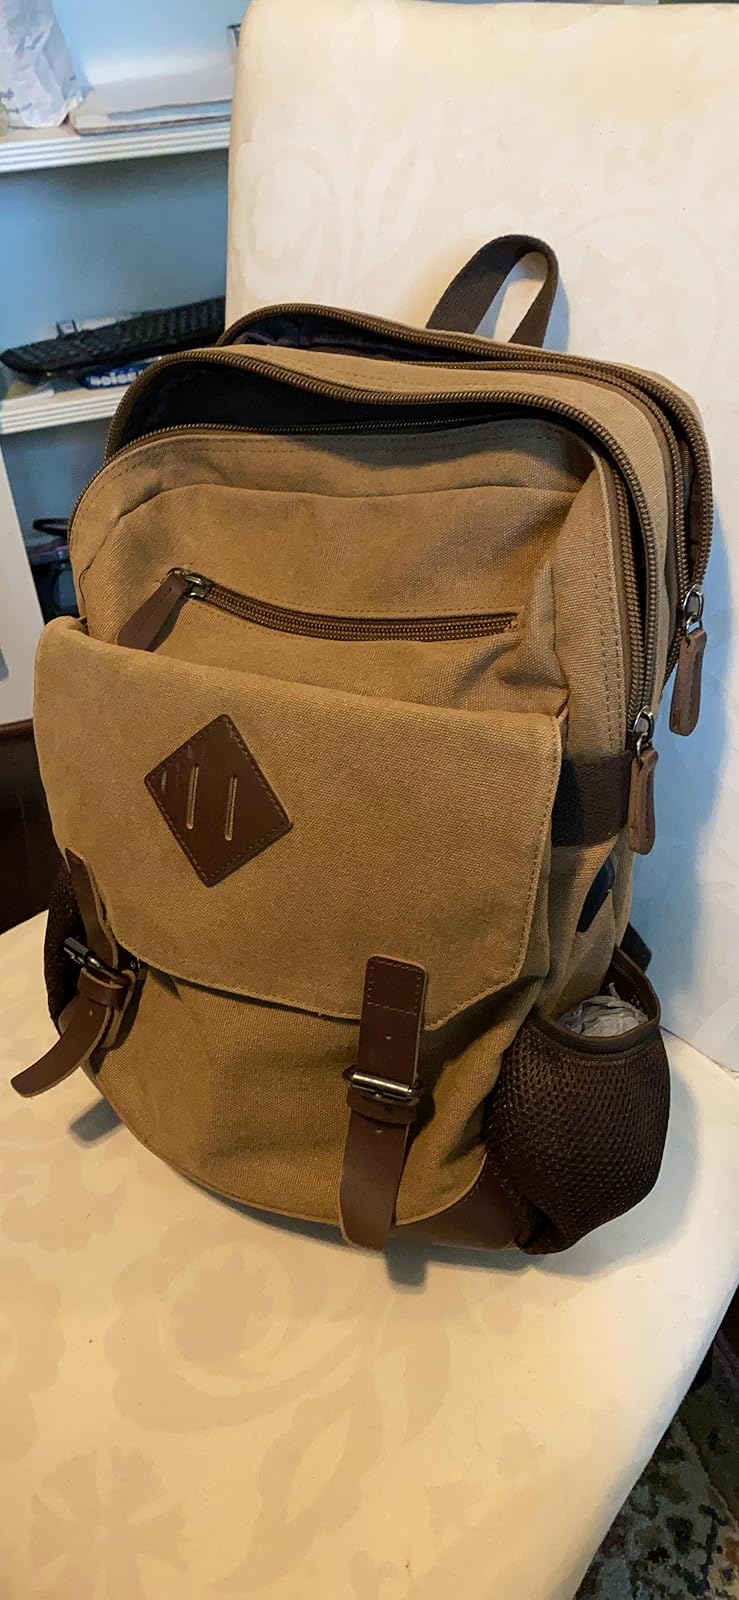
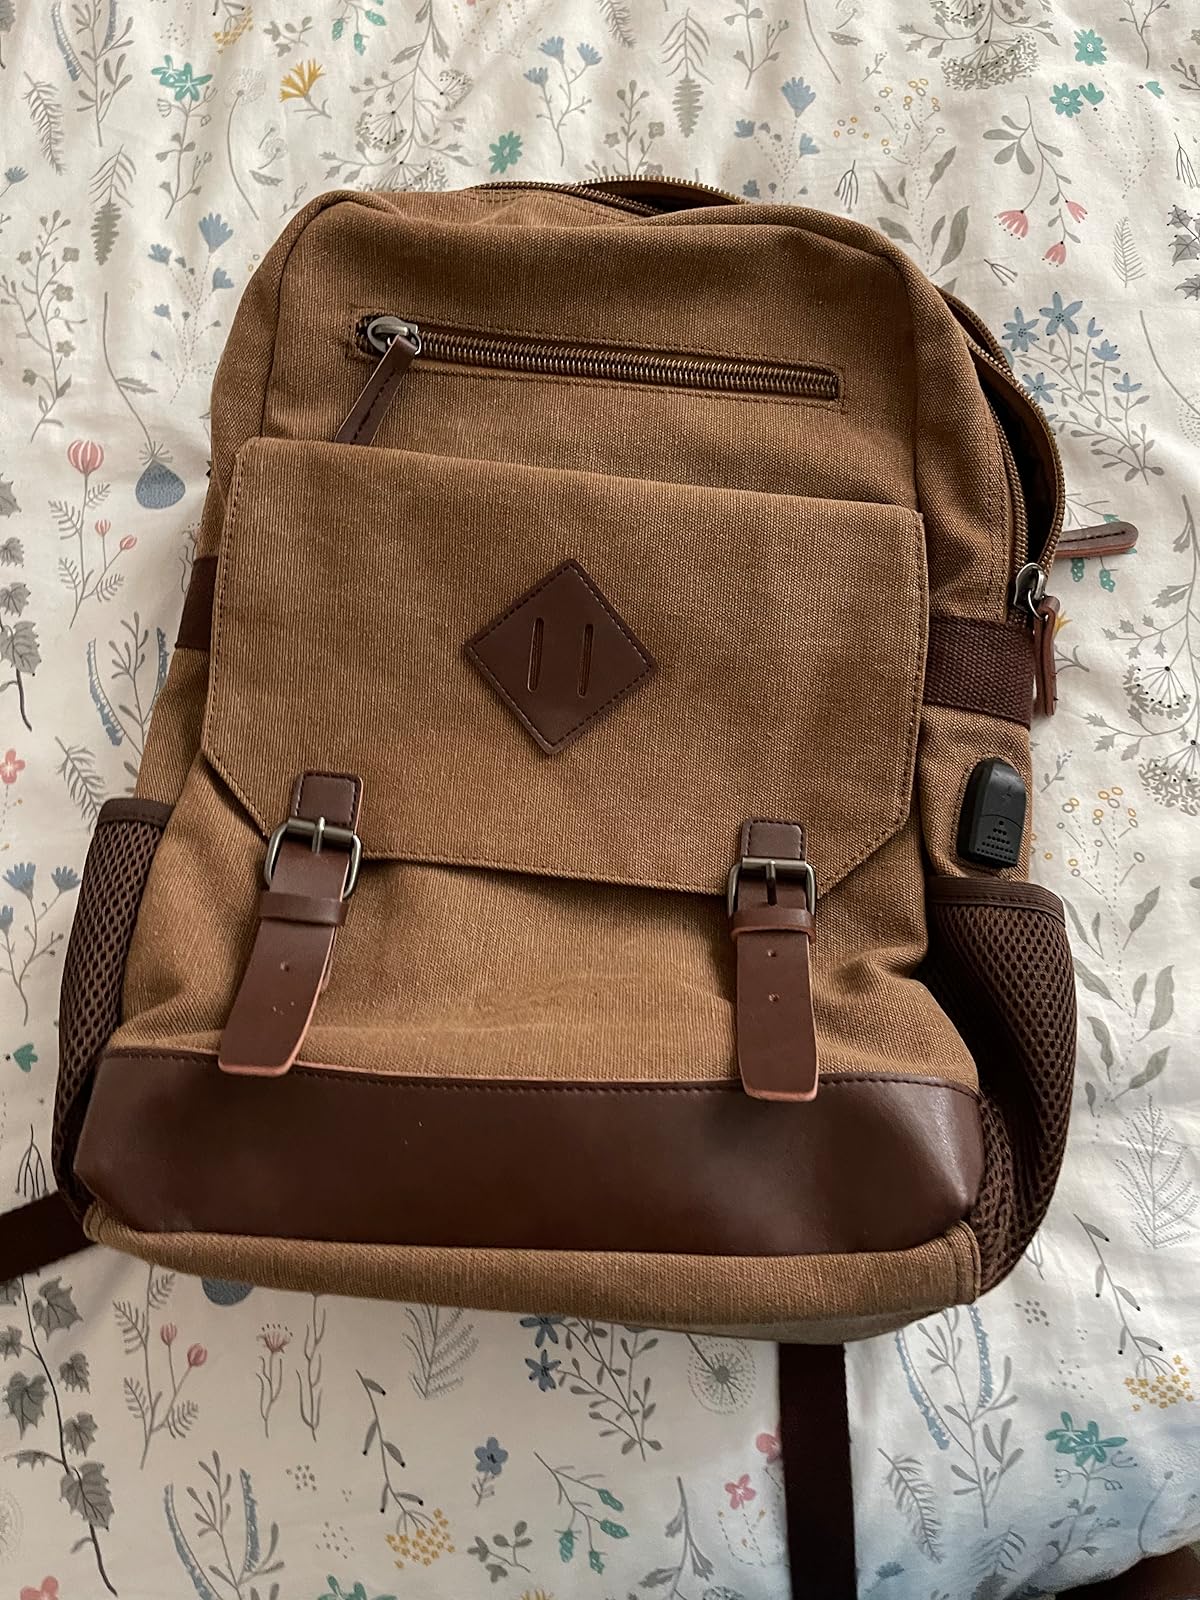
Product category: bag
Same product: yes